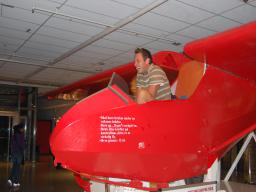
Label: Background_without_leaves